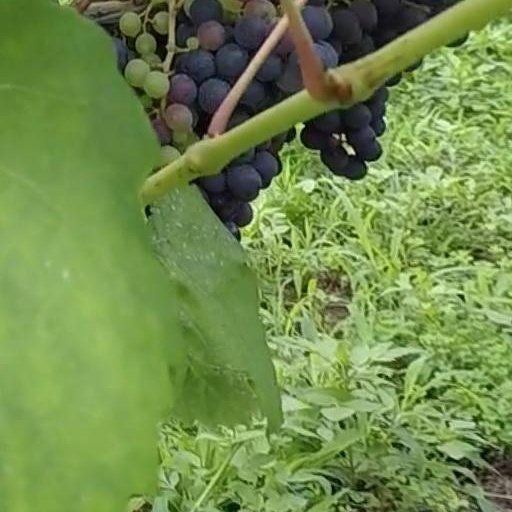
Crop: grape